Vincent Lugo Park

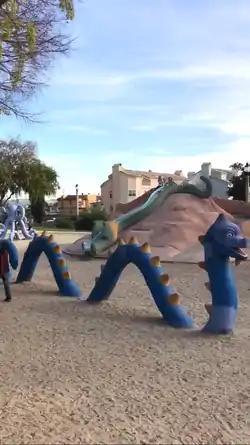
Vincent Lugo Park - 2017 Feb 13

Vincent Lugo Park is the largest park in the city of San Gabriel, California, United States. Park grounds include lighted youth baseball diamond, youth multi-purpose athletic field, Laguna de San Gabriel Nautical (Dinosaur) Playground, picnic tables, barbecues, restrooms and the Girl Scout House.